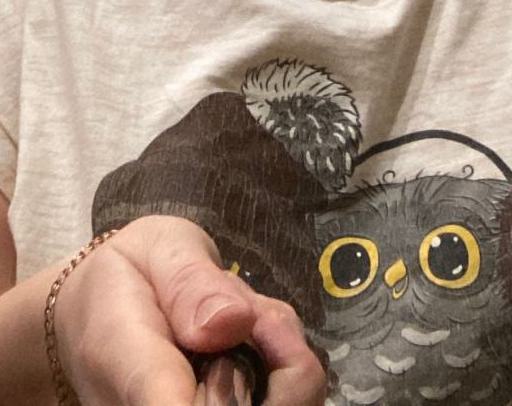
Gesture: no_gesture